Gallium monoiodide

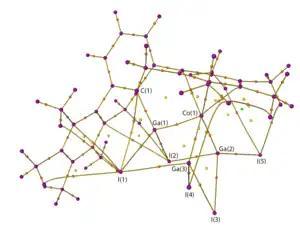
Bond critical points and bond paths of a Co-GaI cluster. using Multiwfn 3.8 software.

Finally, gallium monoiodide has been able to form clusters with heavy gold atoms by acting as a reducing reagent when combined with (pentamethylcyclopentadienyl)gallium(I) and triphenylphosphine-gold complexes(i.e. AuI(PPh) or AuCl(PPh)). This cluster contained the first crystallographically confirmed Ga-Au bonds, consisting of a Au cluster ligated by Ga ligands. In addition, NBO analysis showed that the charge on the galliums within the (pentamethylcyclopentadienyl)gallium(I) ligands were much higher than the charge on the Au atoms and the charge on the gallium atoms within the GaI motifs. This suggests that non-bridging Ga-Au bonds are highly polarized, whereas the μ-bridging Ga-Au bonds are more non-polar covalent in character.